Exocet

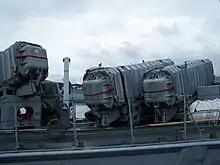
MM38 onboard German Navy Type 143A "Nerz"

In February 2004, the Direction Générale pour l'Armement (DGA) notified MBDA of a contract for the design and production of a new missile, the MM40 Block 3. It has an improved range, in excess of through the use of a Microturbo TRI-40 turbojet engine, and includes four air intakes to provide continuous airflow to the power plant during high-G manoeuvres.